Early flying machines

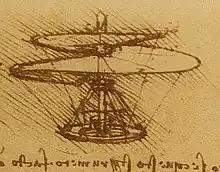
Leonardo's "aerial screw" design.

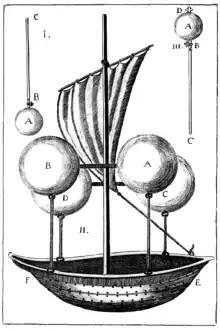
Francesco Lana de Terzi's flying boat concept c.1670

Leonardo da Vinci studied bird flight for many years, analyzing it rationally and anticipating many principles of aerodynamics. He understood that "An object offers as much resistance to the air as the air does to the object", anticipating Isaac Newton's third law of motion (published in 1687). From the last years of the 15th century onwards, Leonardo wrote about and sketched many designs for flying machines and mechanisms, including ornithopters, fixed-wing gliders, rotorcraft and parachutes. His early designs were man-powered types including rotorcraft and ornithopters (improving on Bacon's proposal by adding a stabilizing tail). He eventually came to realise the impracticality of these and turned to controlled gliding flight, also sketching some designs powered by a spring.